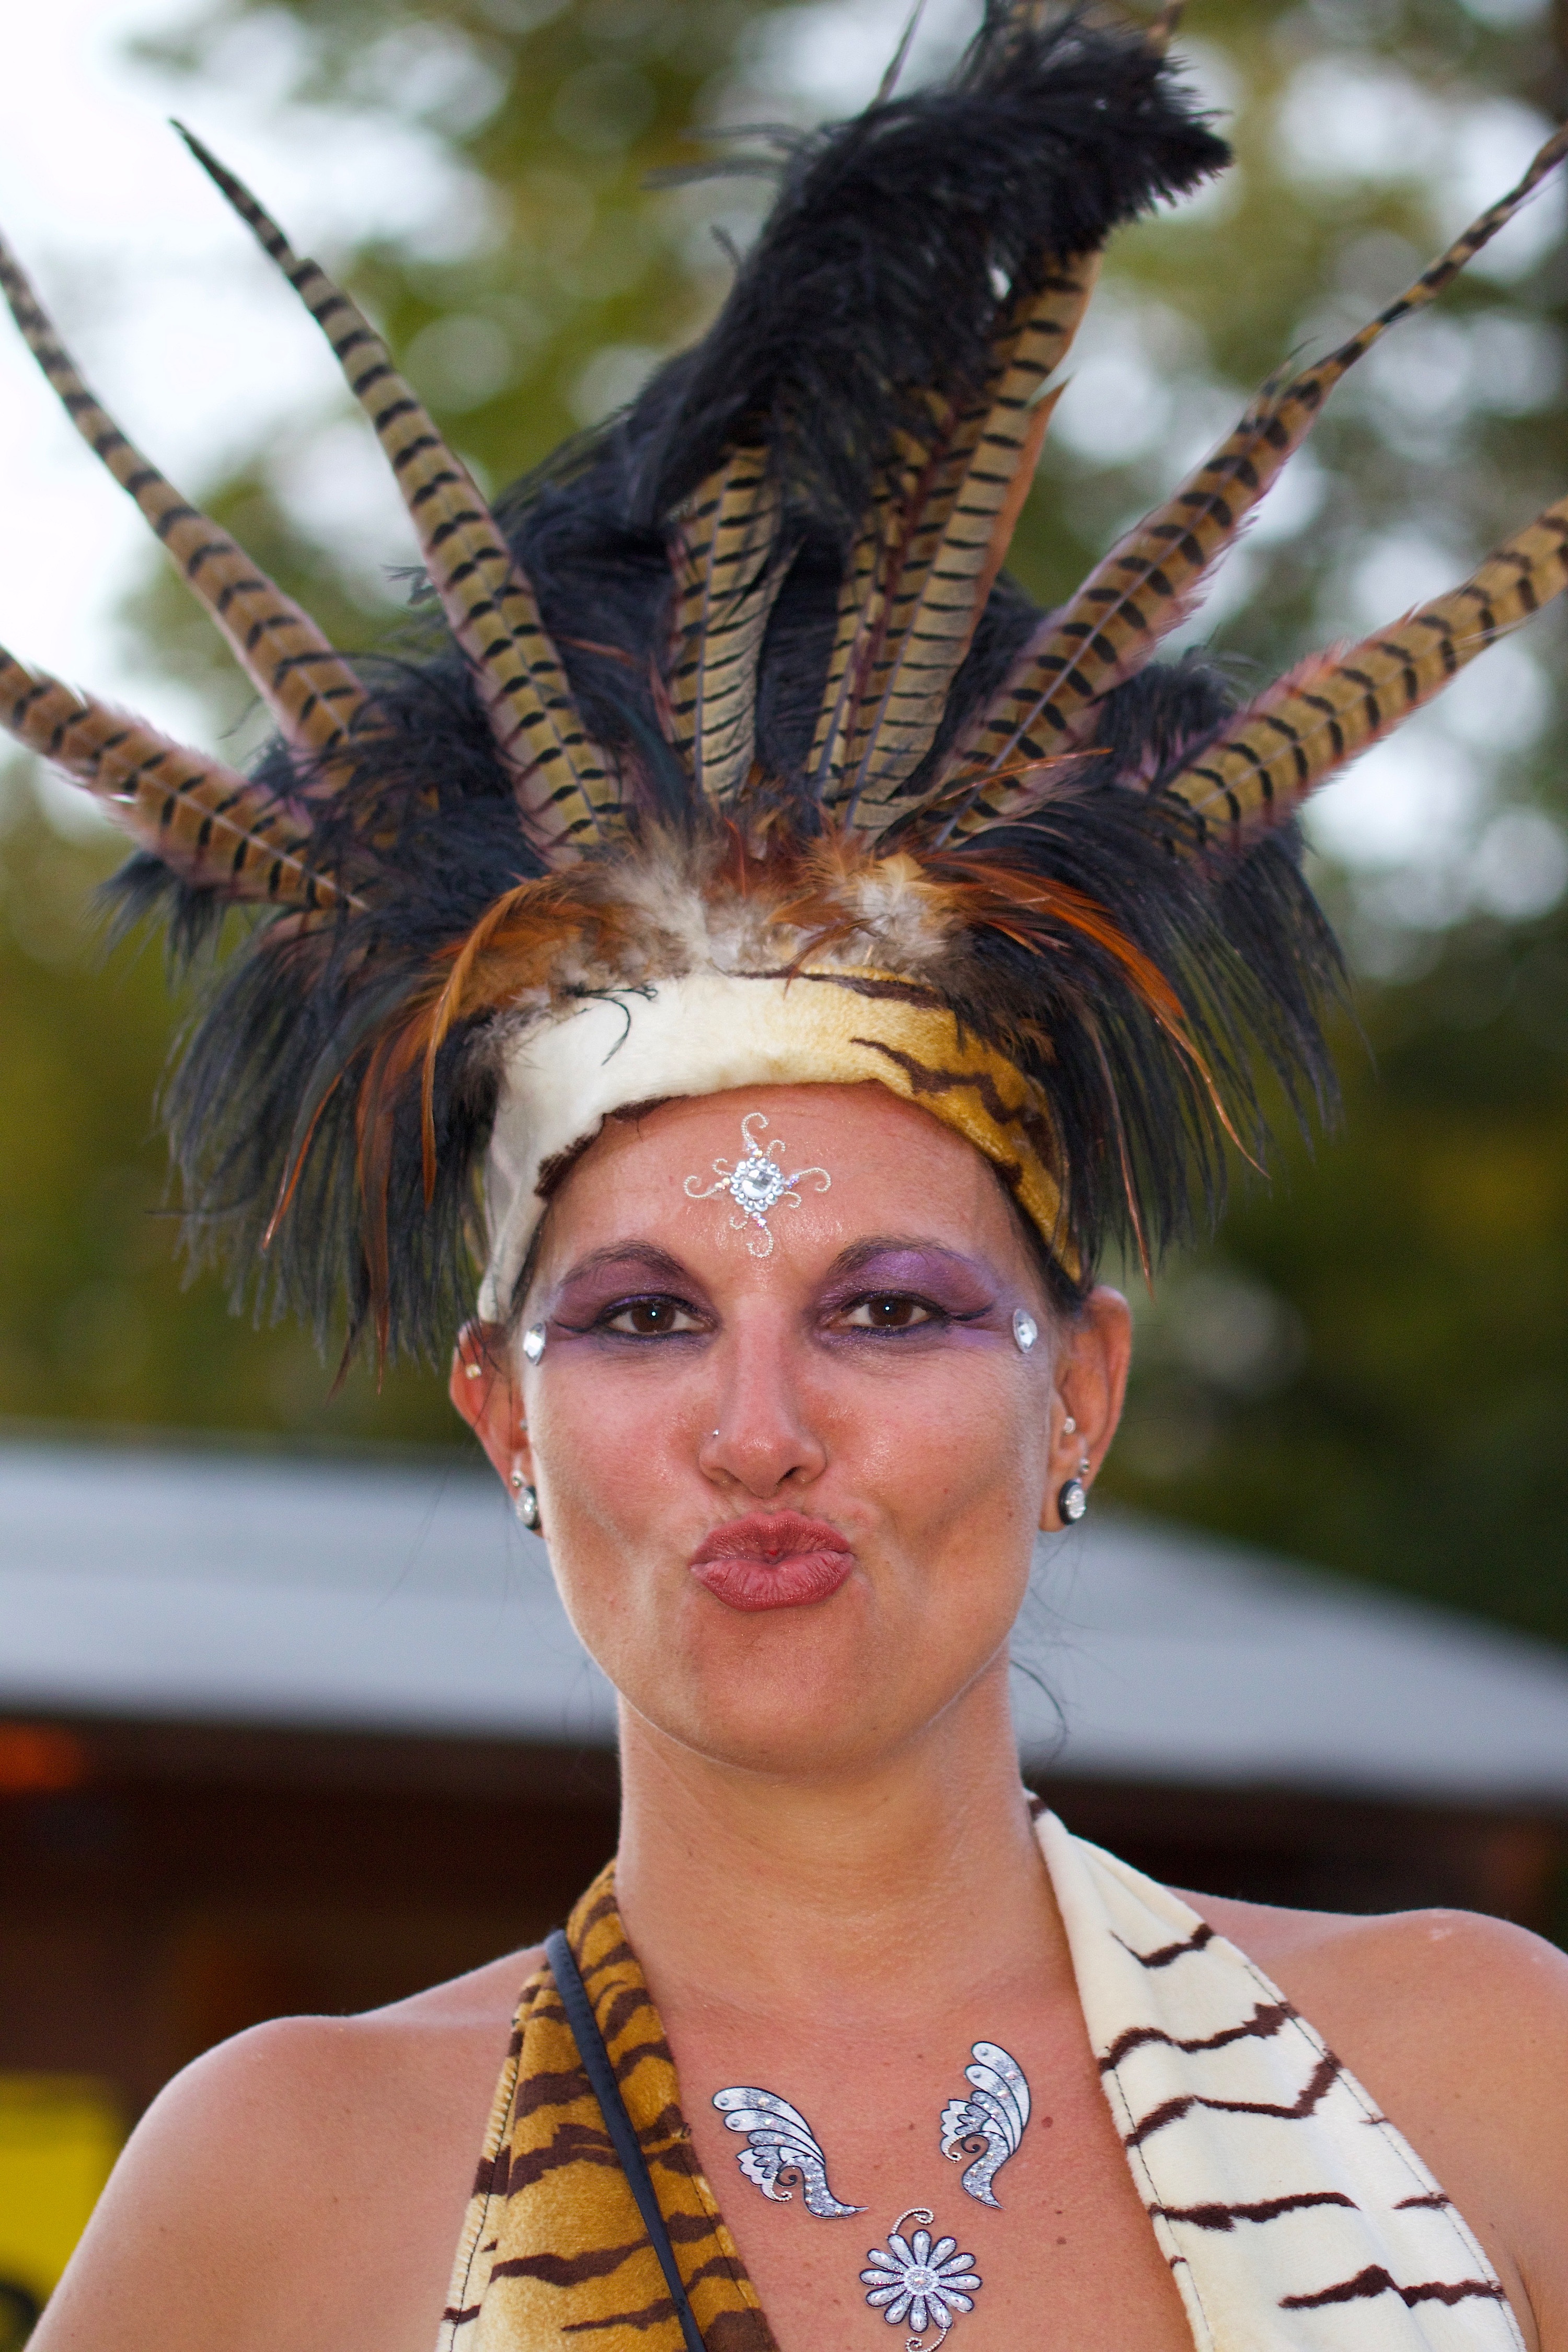
people, woman, hair, portrait, carnival, human, hairstyle, tribe, festival, head, costume, spring jewelry, tribal chief, street parade